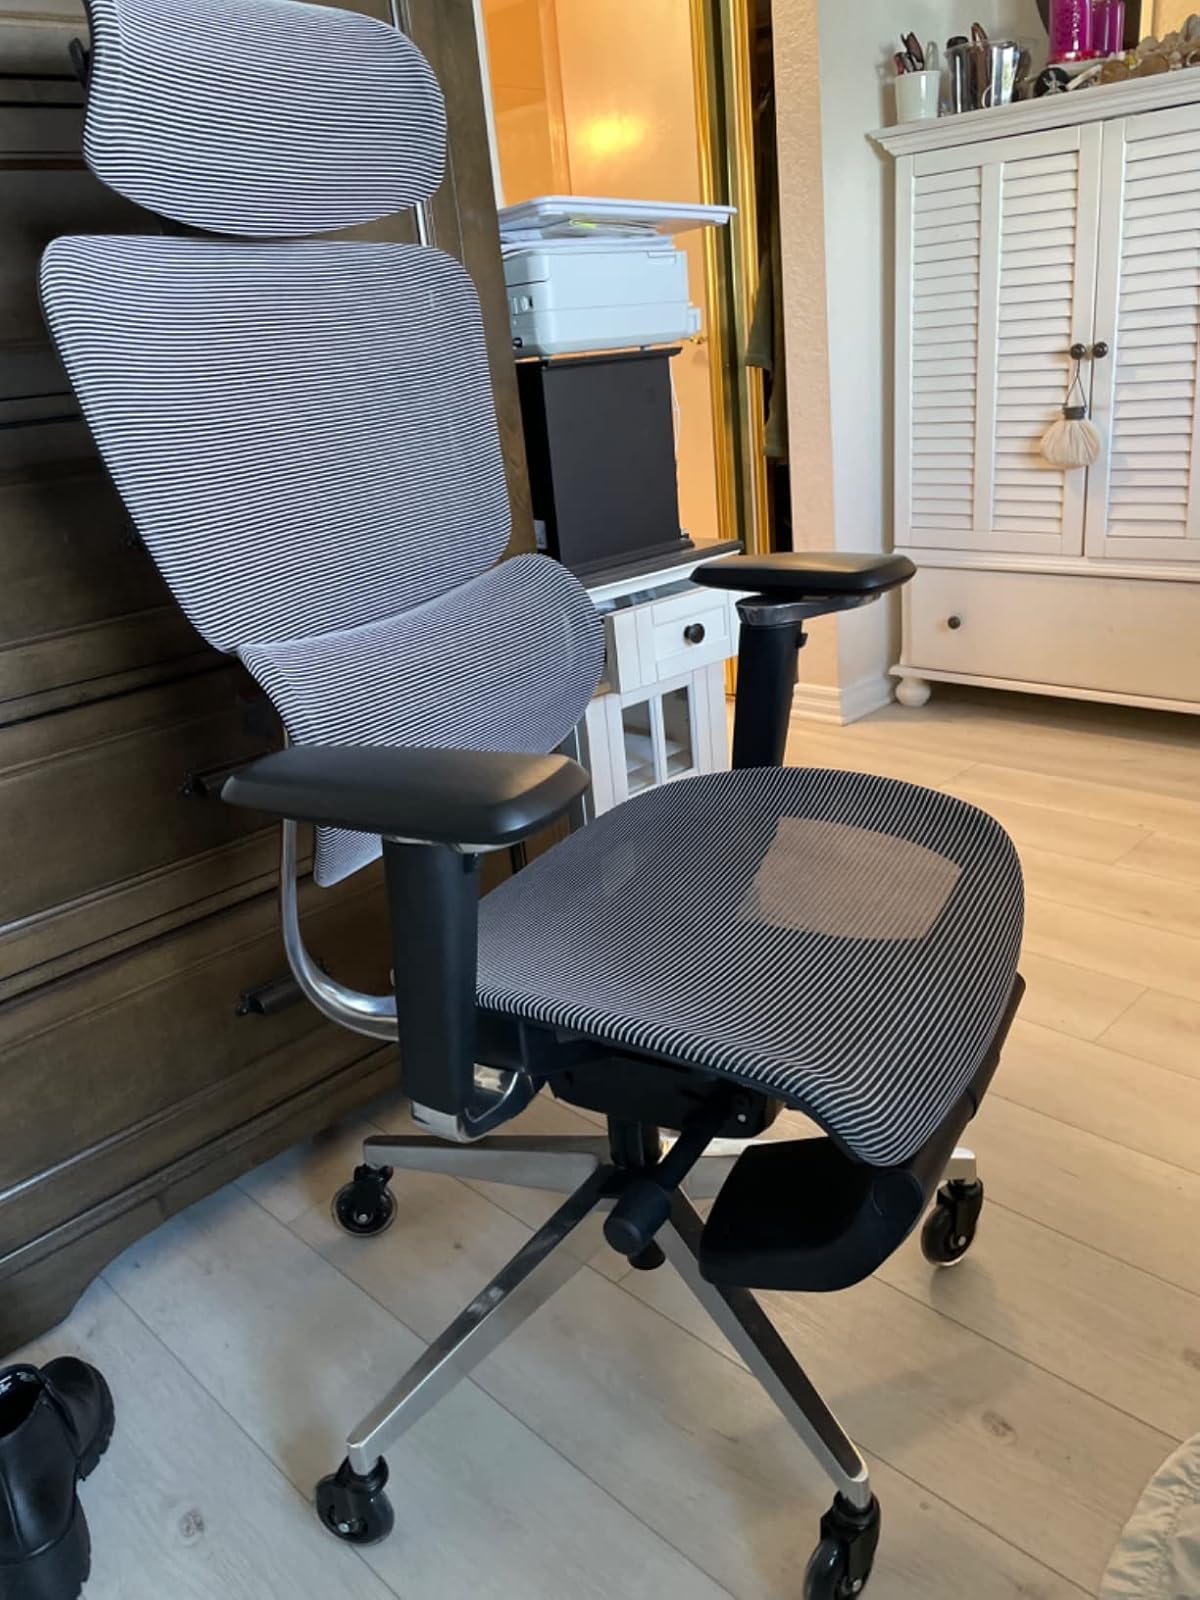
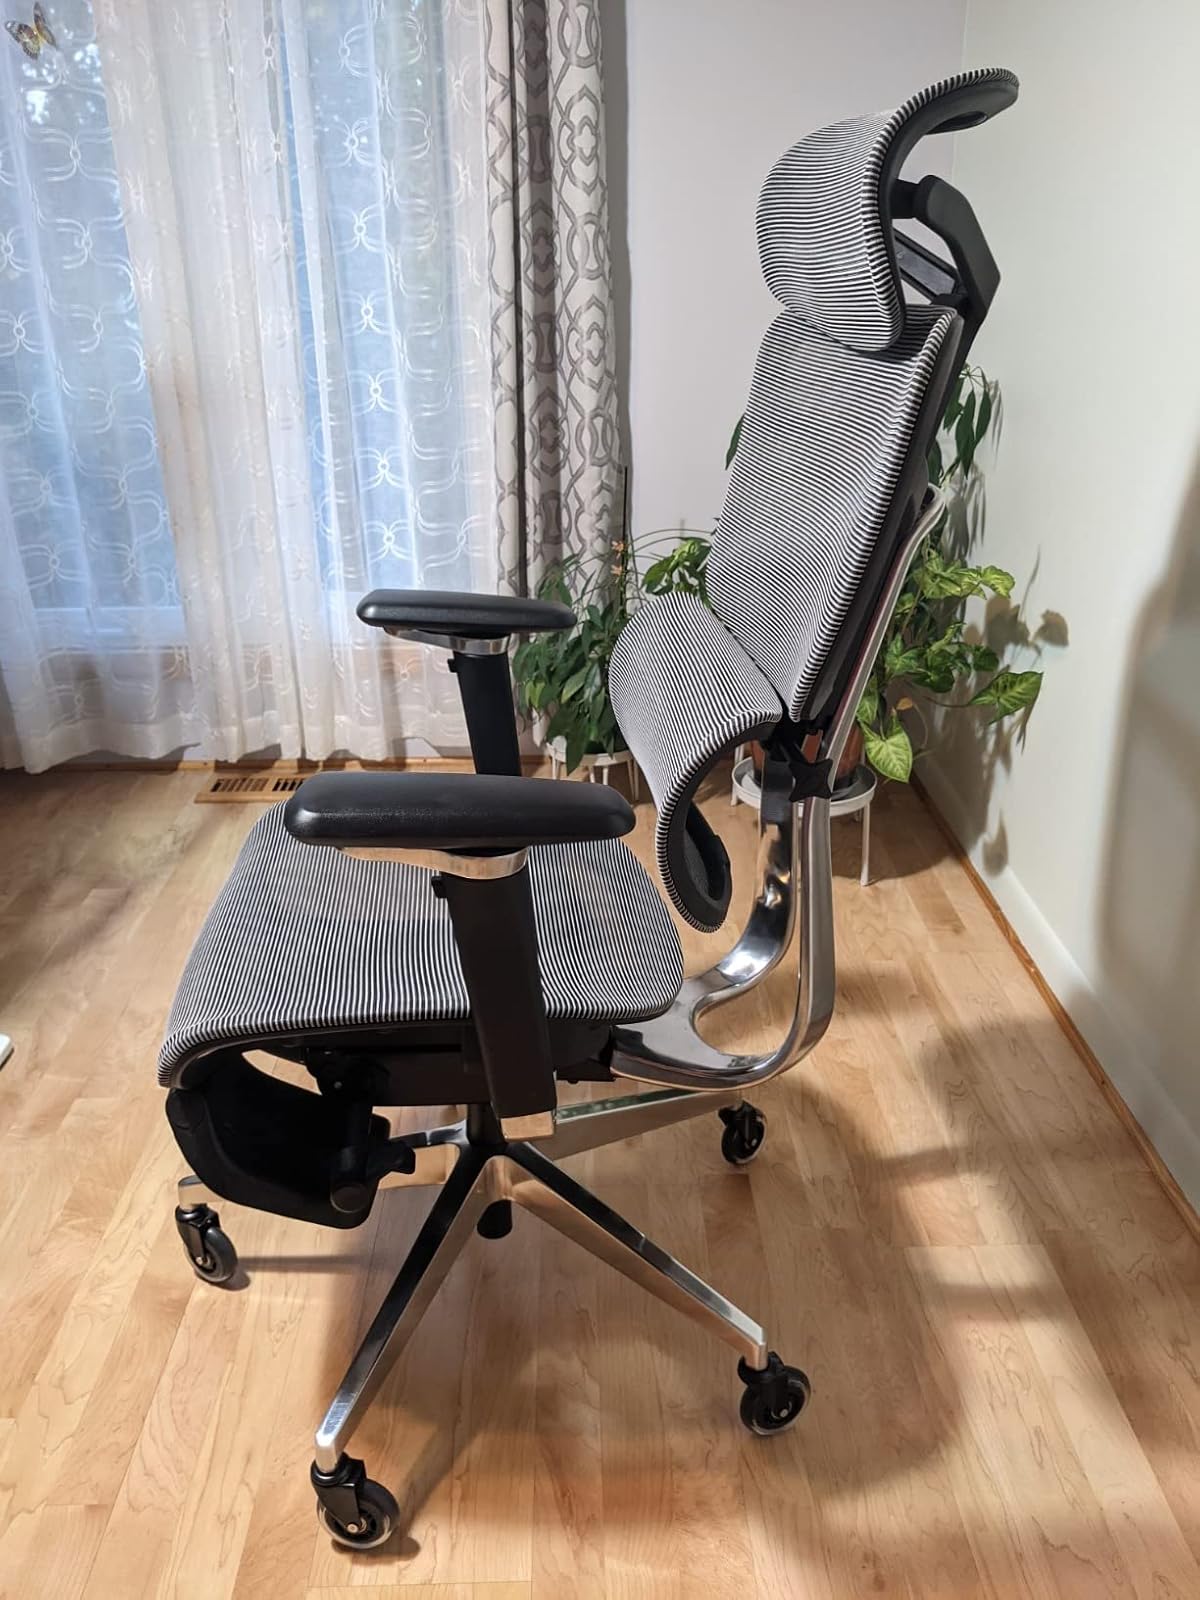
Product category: items_chair
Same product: yes